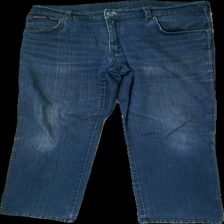
View: front
Type: Jeans
Category: Men
Brand: Not in the list
Brand text on label: wrangler
Colors: Blue
Material: 100% Cotton
Cut: Regular
Trend: Denim
Damage: damaged elastane
Damage location: top center
Price range: 50-100
Recommended usage: Remake
Description: blue jeans